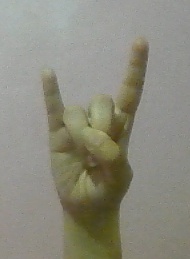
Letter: la